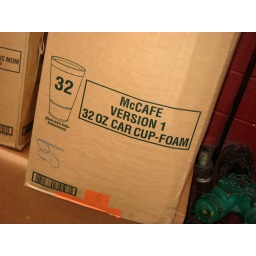
McCafe foam cup box in the trash